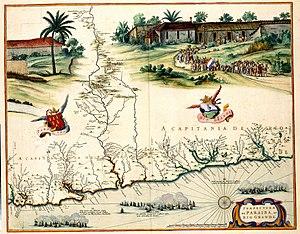
L'État du Paraïba est un État brésilien situé dans l'est de la région Nordeste du pays. Sa capitale est João Pessoa. Il est délimité par le Rio Grande do Norte, l'océan Atlantique, le Pernambouc et le Ceará. Il occupe une superficie de 56 440 km².